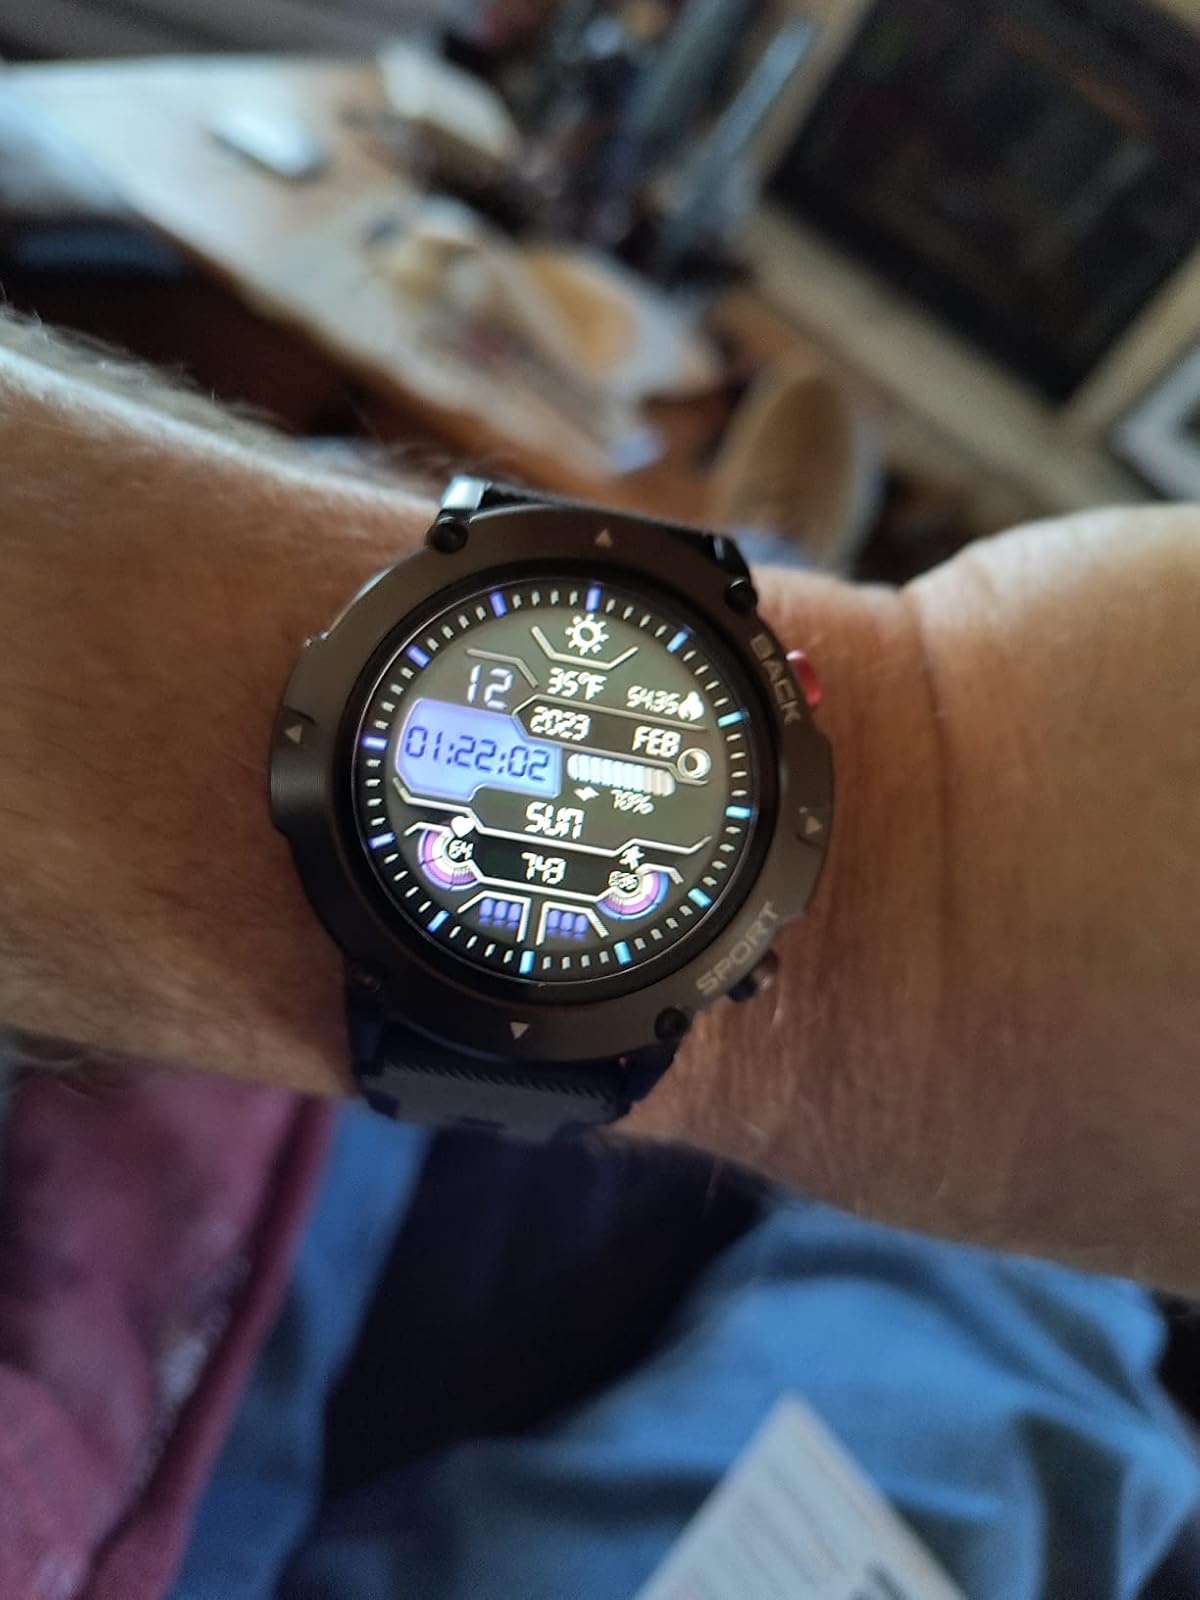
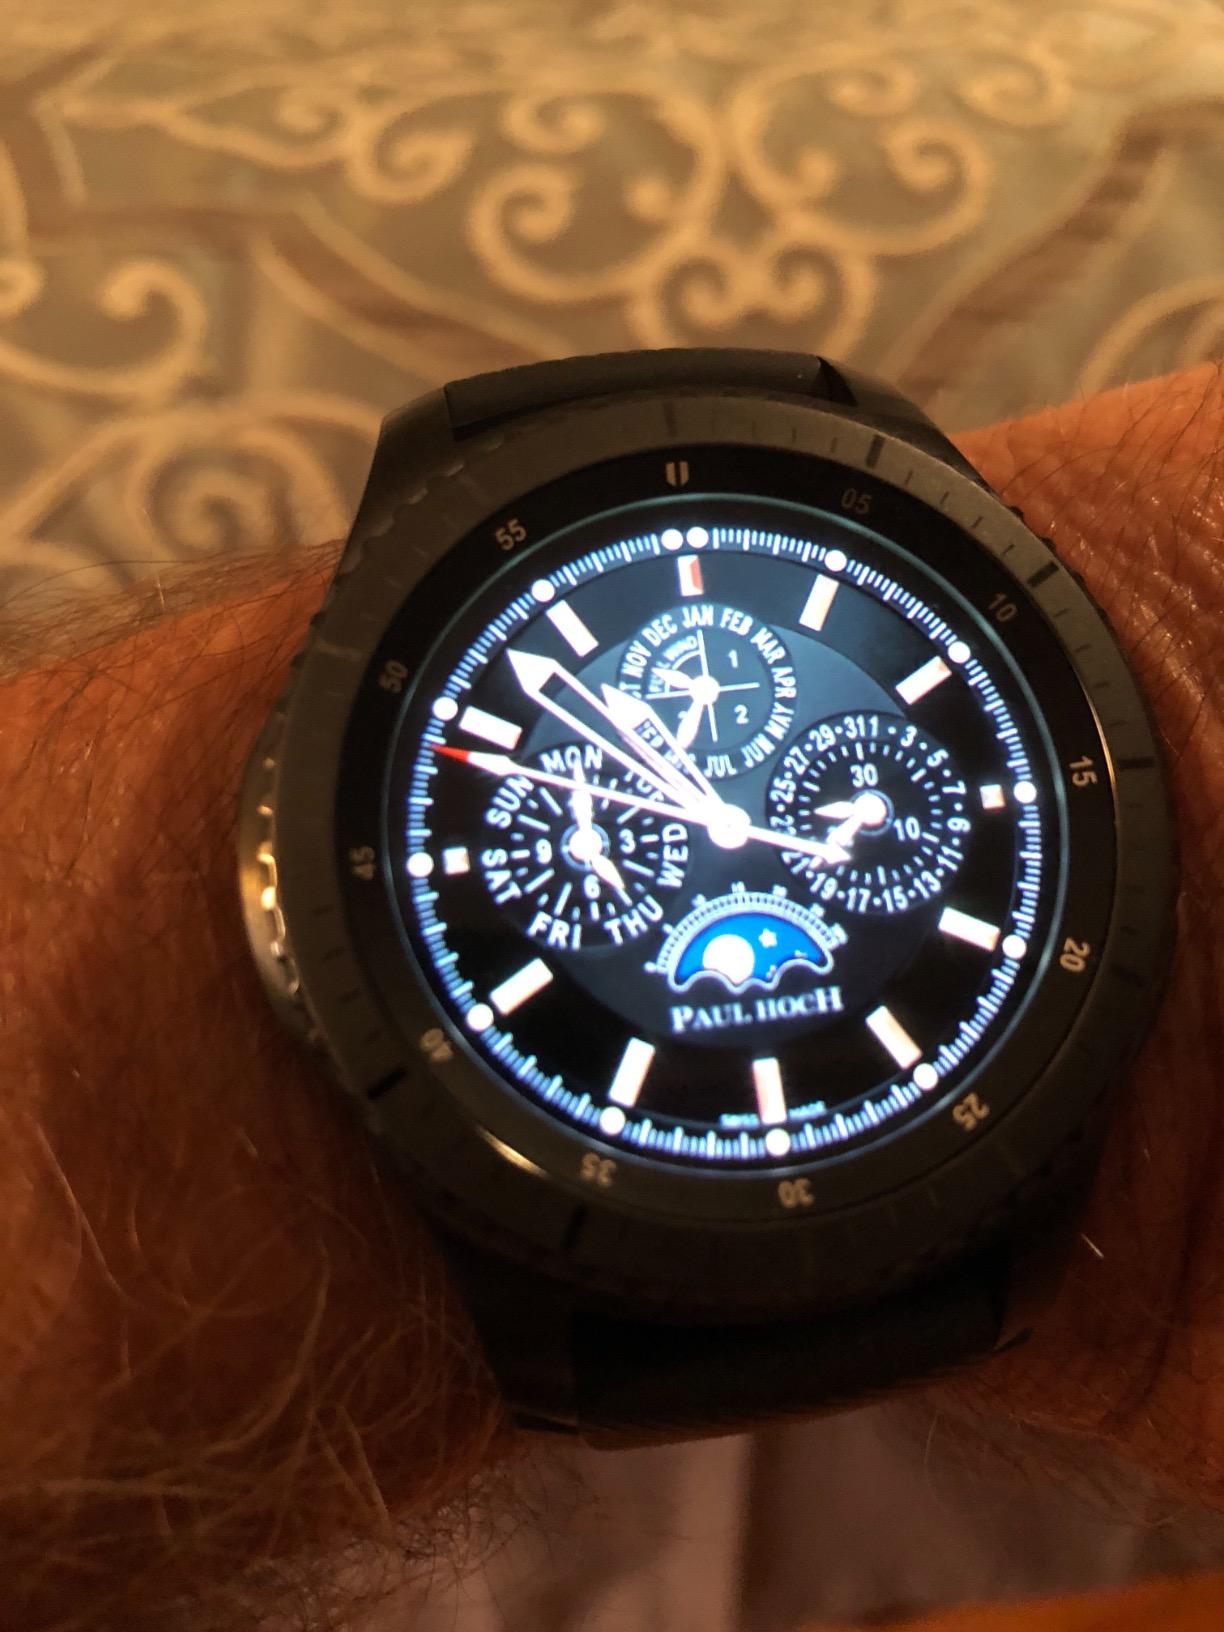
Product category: smartwatch
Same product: no